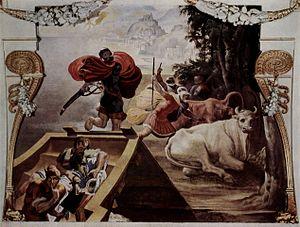
L’Odyssée est une épopée grecque antique attribuée à l’aède Homère, qui l'aurait composée après l’Iliade, vers la fin du VIIIᵉ siècle av. J.-C. Elle est considérée comme l’un des plus grands chefs-d’œuvre de la littérature et, avec l’Iliade, comme l'un des deux « poèmes fondateurs » de la civilisation européenne.
Dans la mythologie grecque, Hélios est le dieu du Soleil personnifié, souvent représenté avec une couronne rayonnante et chevauchant un char à travers le ciel.